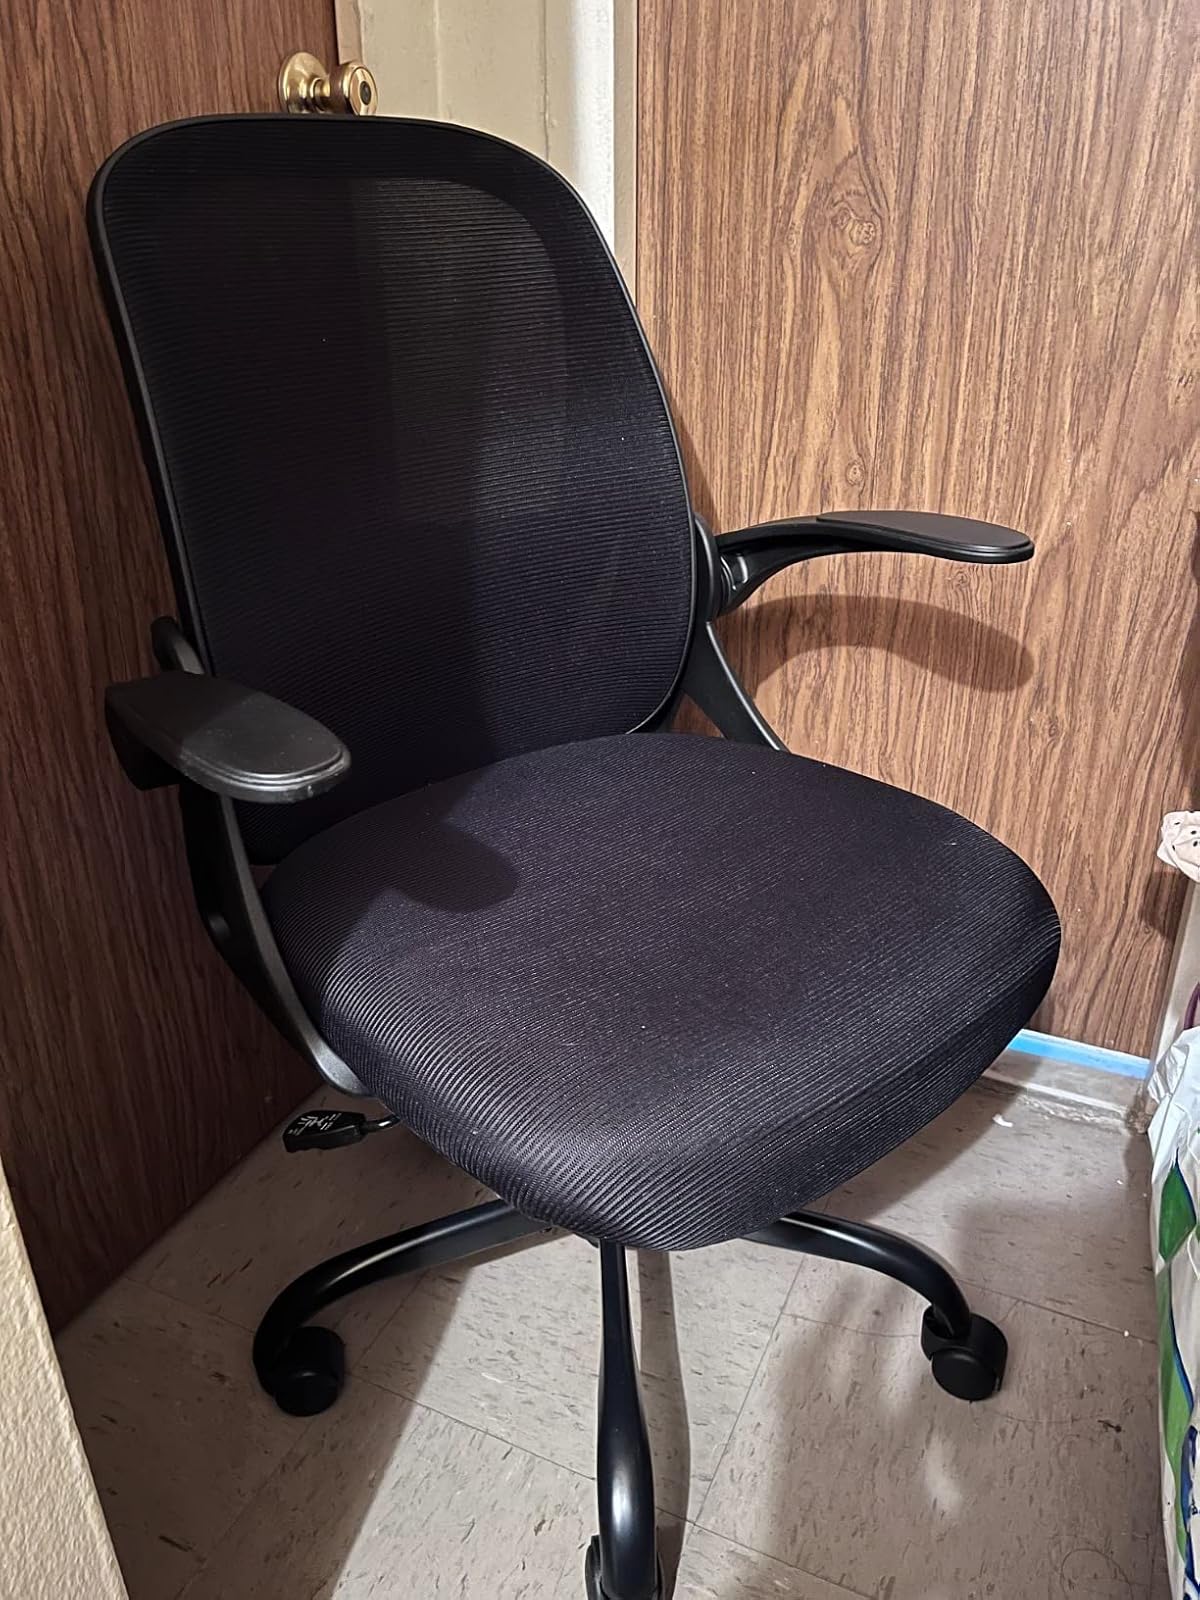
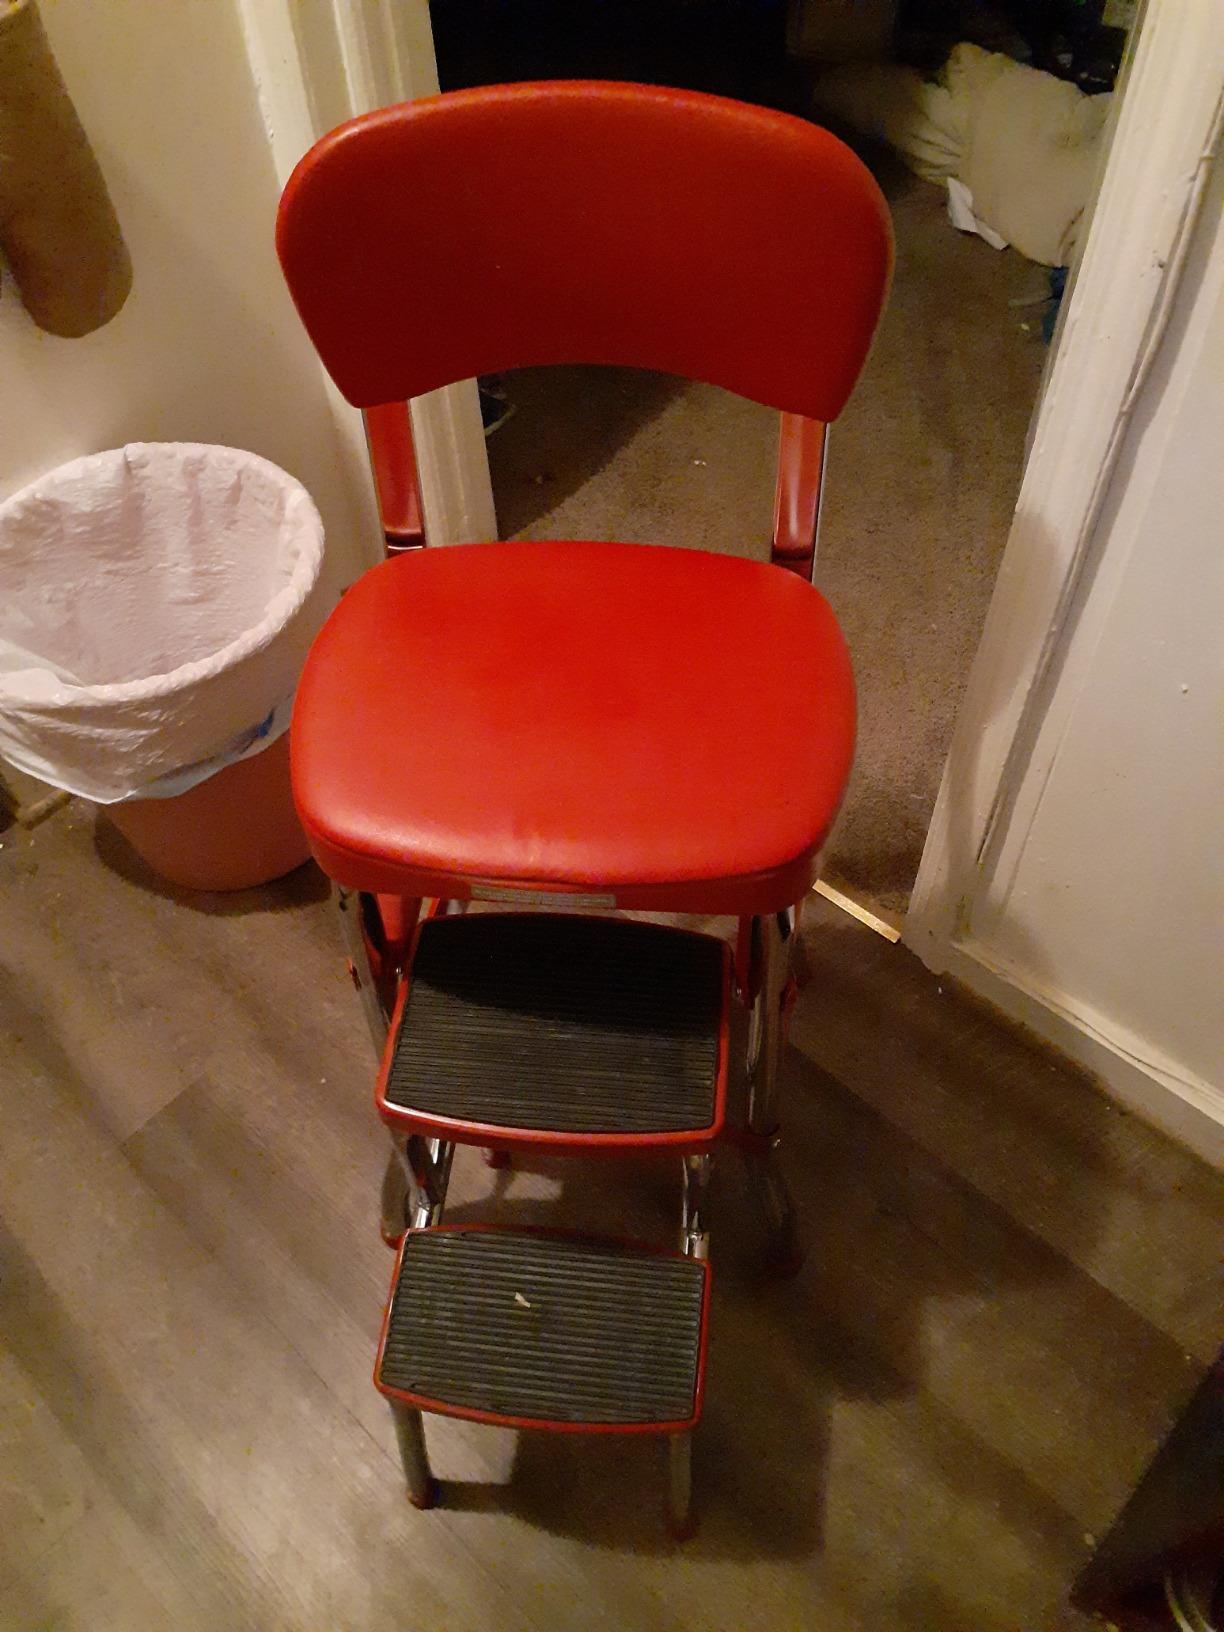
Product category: items_chair
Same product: no